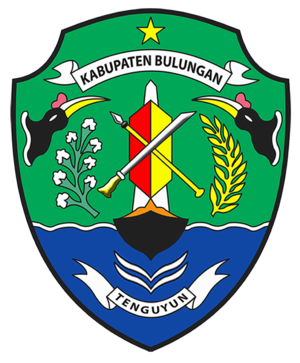
Le kabupaten de Bulungan, en indonésien Kabupaten Bulungan, est un kabupaten de la province indonésienne de Kalimantan du Nord dans l'île de Bornéo. Son chef-lieu est Tanjung Selor.